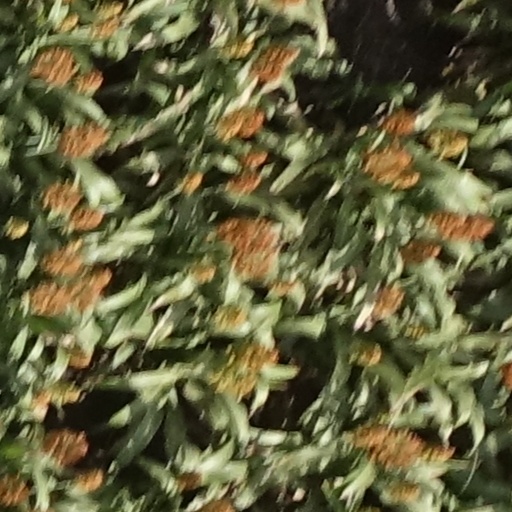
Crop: sorghum